Myogenesis

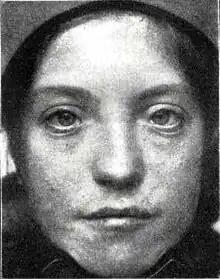
Patient with Waardenburg Syndrom III (Waardenburg-Klein Syndrome)

Mutations in PAX3 can cause a failure in c-Met expression. Such a mutation would result in a lack of lateral migration.